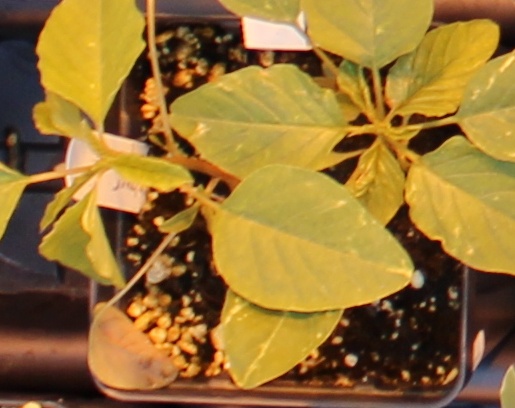
Label: Palmer Amaranth